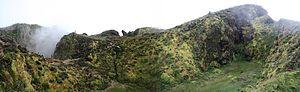
Sommet du volcan de la Soufrière - Guadeloupe. Gouffre Tarissan à gauche et gouffre Dupuy à droite.